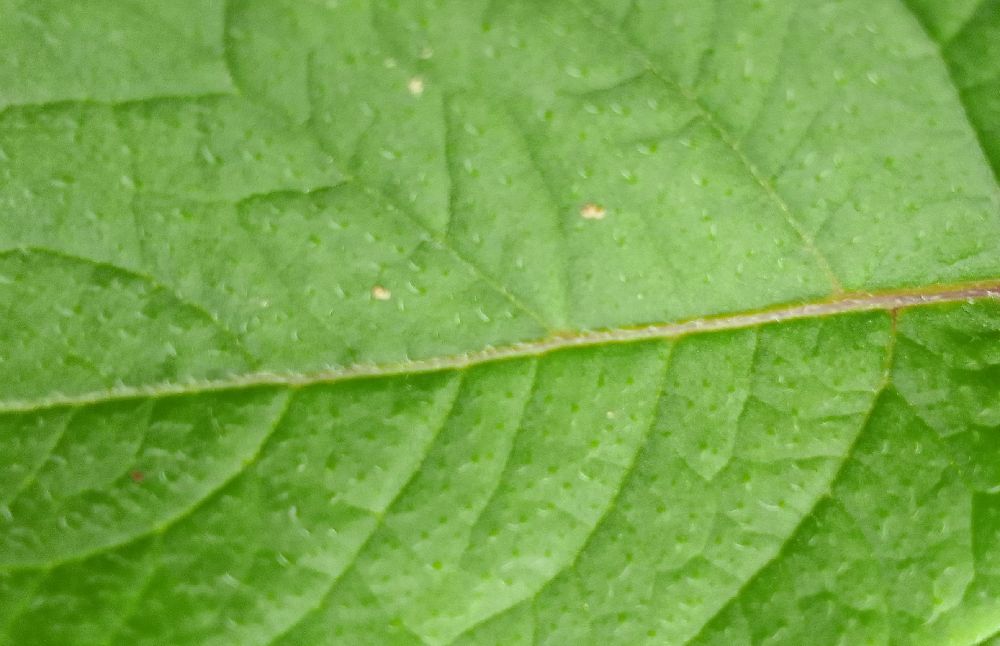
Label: Healthy